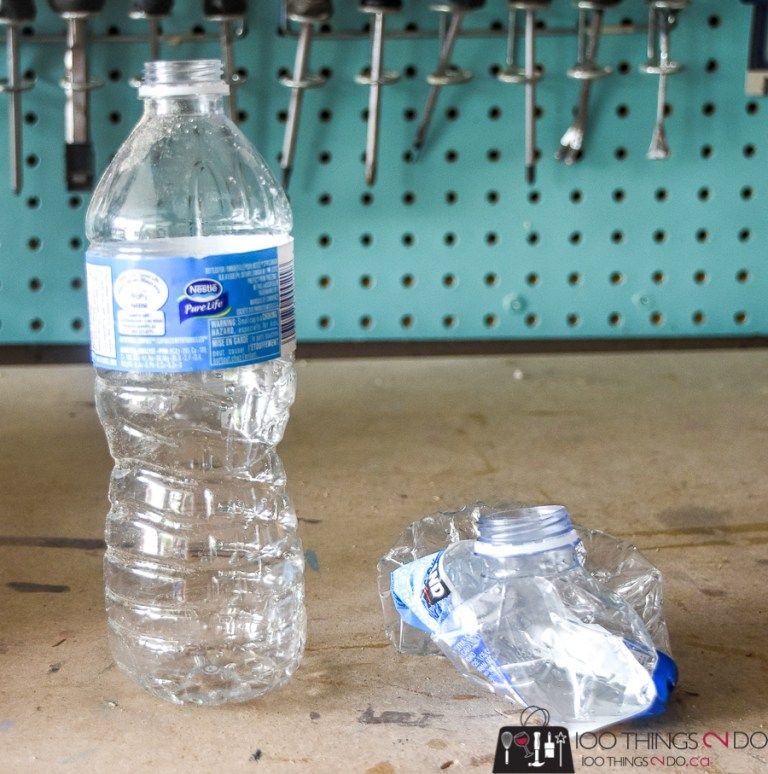
Waste category: plastic